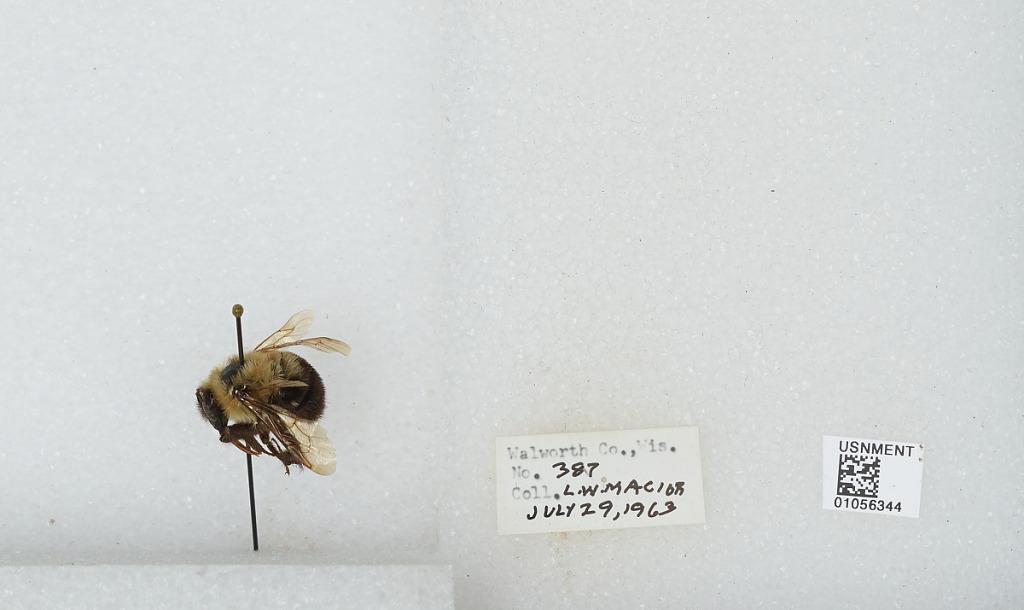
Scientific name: Bombus (Pyrobombus) bimaculatus Cresson
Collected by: L. Macior
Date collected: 1963-7-29
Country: United States
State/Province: Wisconsin
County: Walworth
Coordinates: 42.67, -88.54